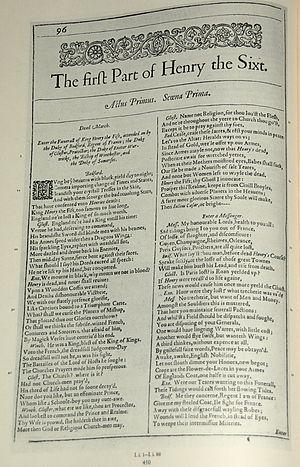
La première partie de Henri VI est un drame historique de William Shakespeare, rédigé selon les historiens entre 1588 et 1590 ou en 1591. C'est la première partie du cycle de trois pièces qui compose la Trilogie de Shakespeare sur Henri VI, qui aurait été écrite après les deux autres parties.